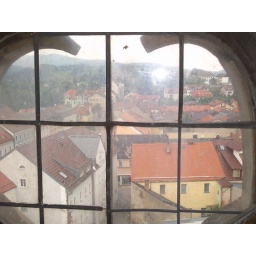
Lookin out at the window in the tower